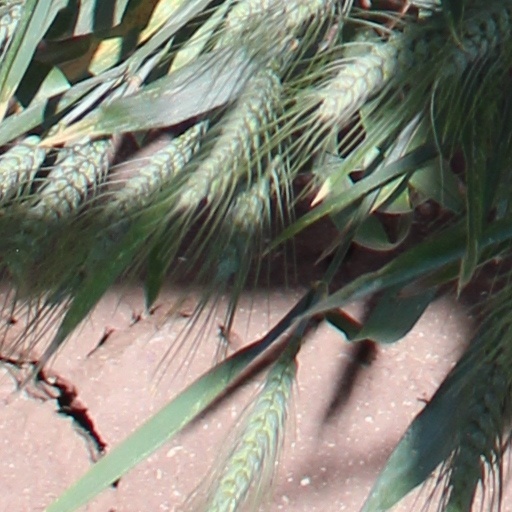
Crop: wheat